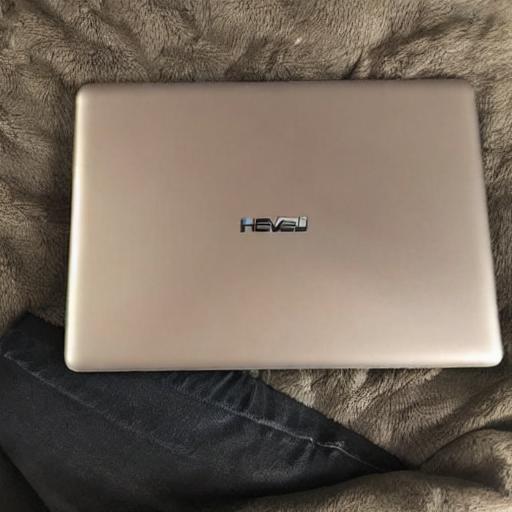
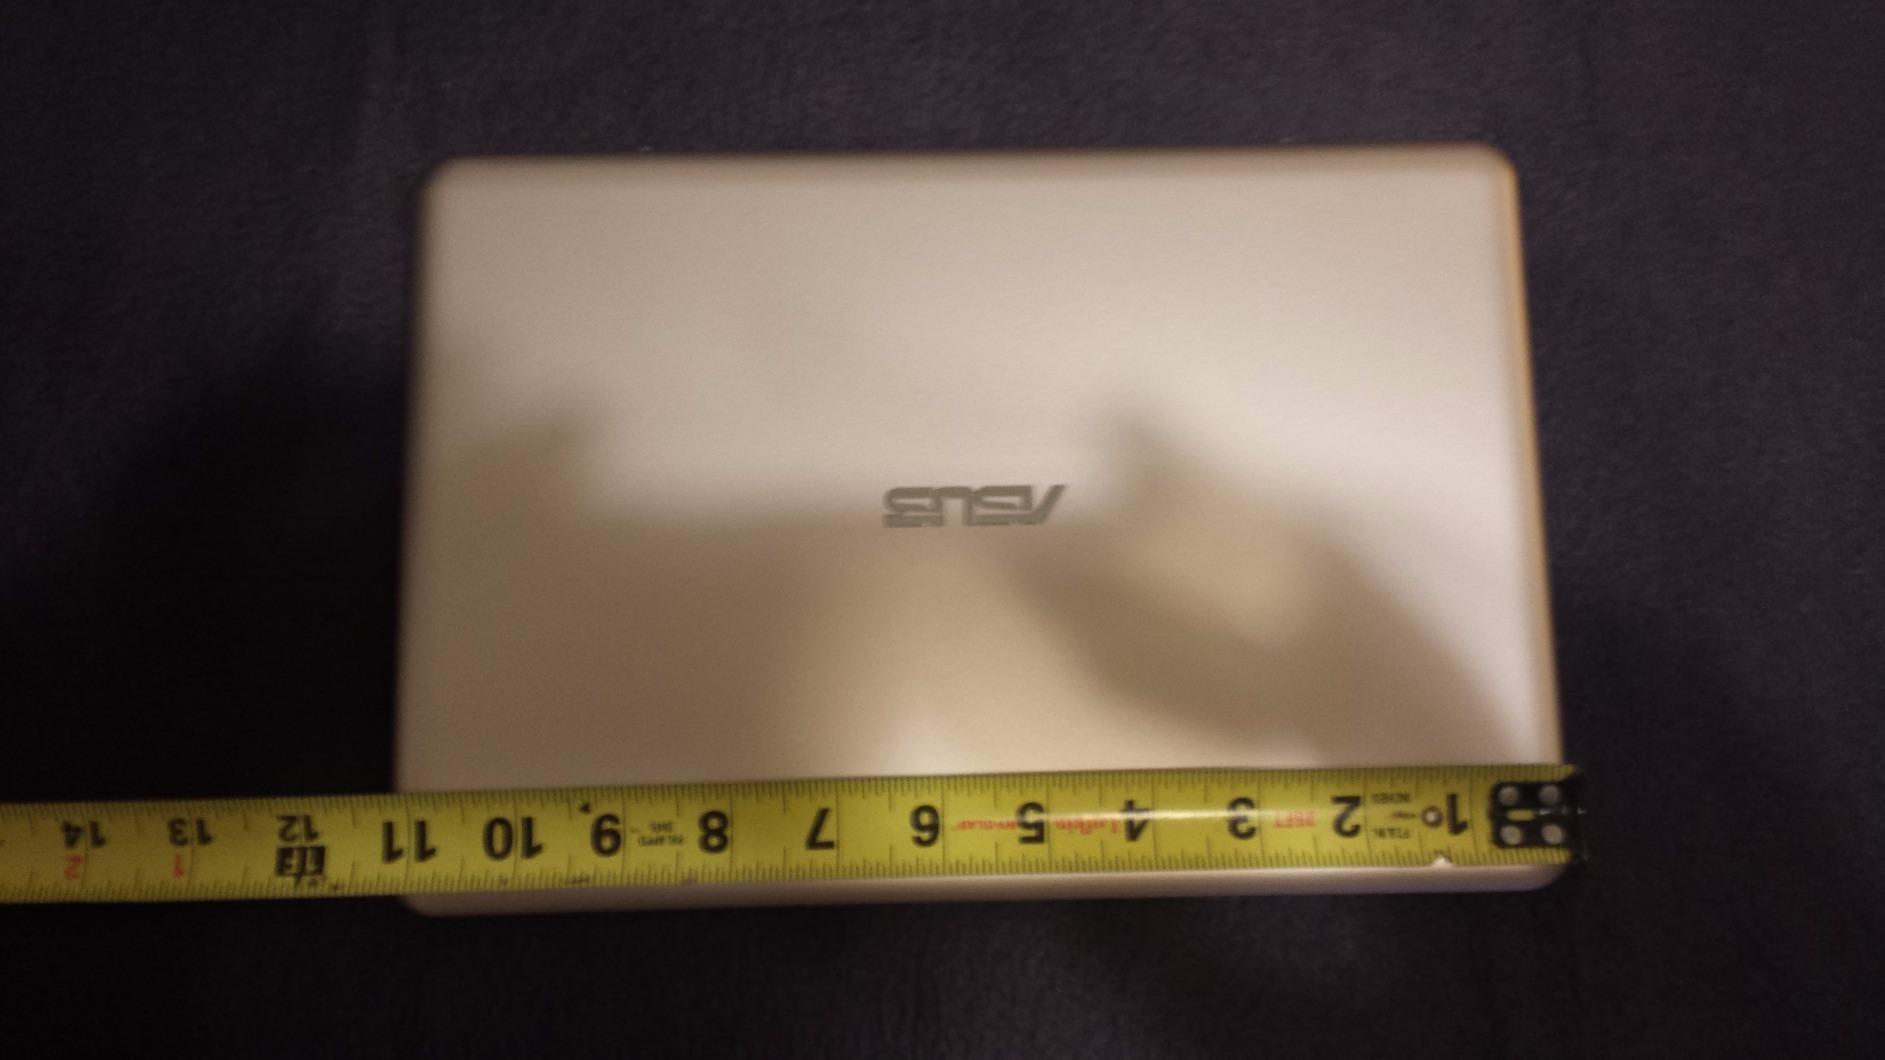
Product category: laptop
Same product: no